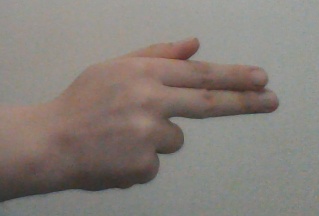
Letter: ghain